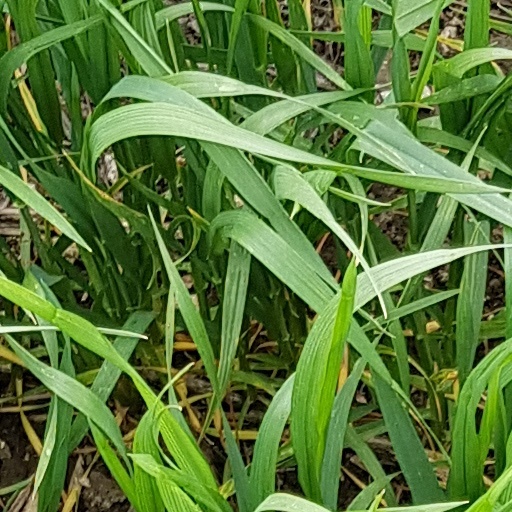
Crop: wheat